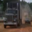
Label: truck